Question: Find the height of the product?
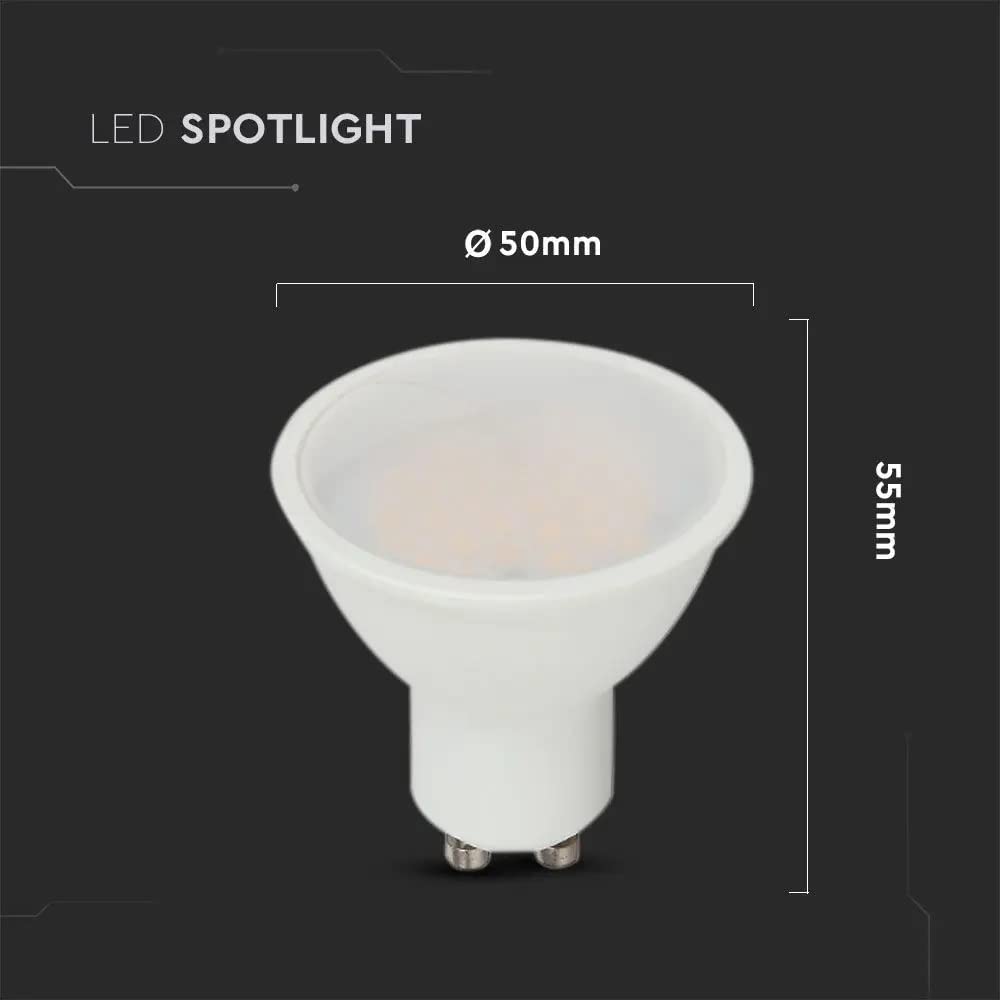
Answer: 55.0 millimetre